William Duval (ice hockey)

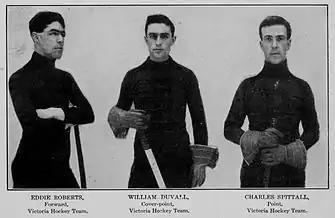
Duval, in the middle, with the Pittsburgh Victorias.

Duval moved to Pittsburgh to play professional ice hockey with the Pittsburgh Victorias of the Western Pennsylvania Hockey League (WPHL) in 1902–03. After two seasons with the Victorias, Duval joined the Pittsburgh Pros of the International Professional Hockey League for 1904–05.